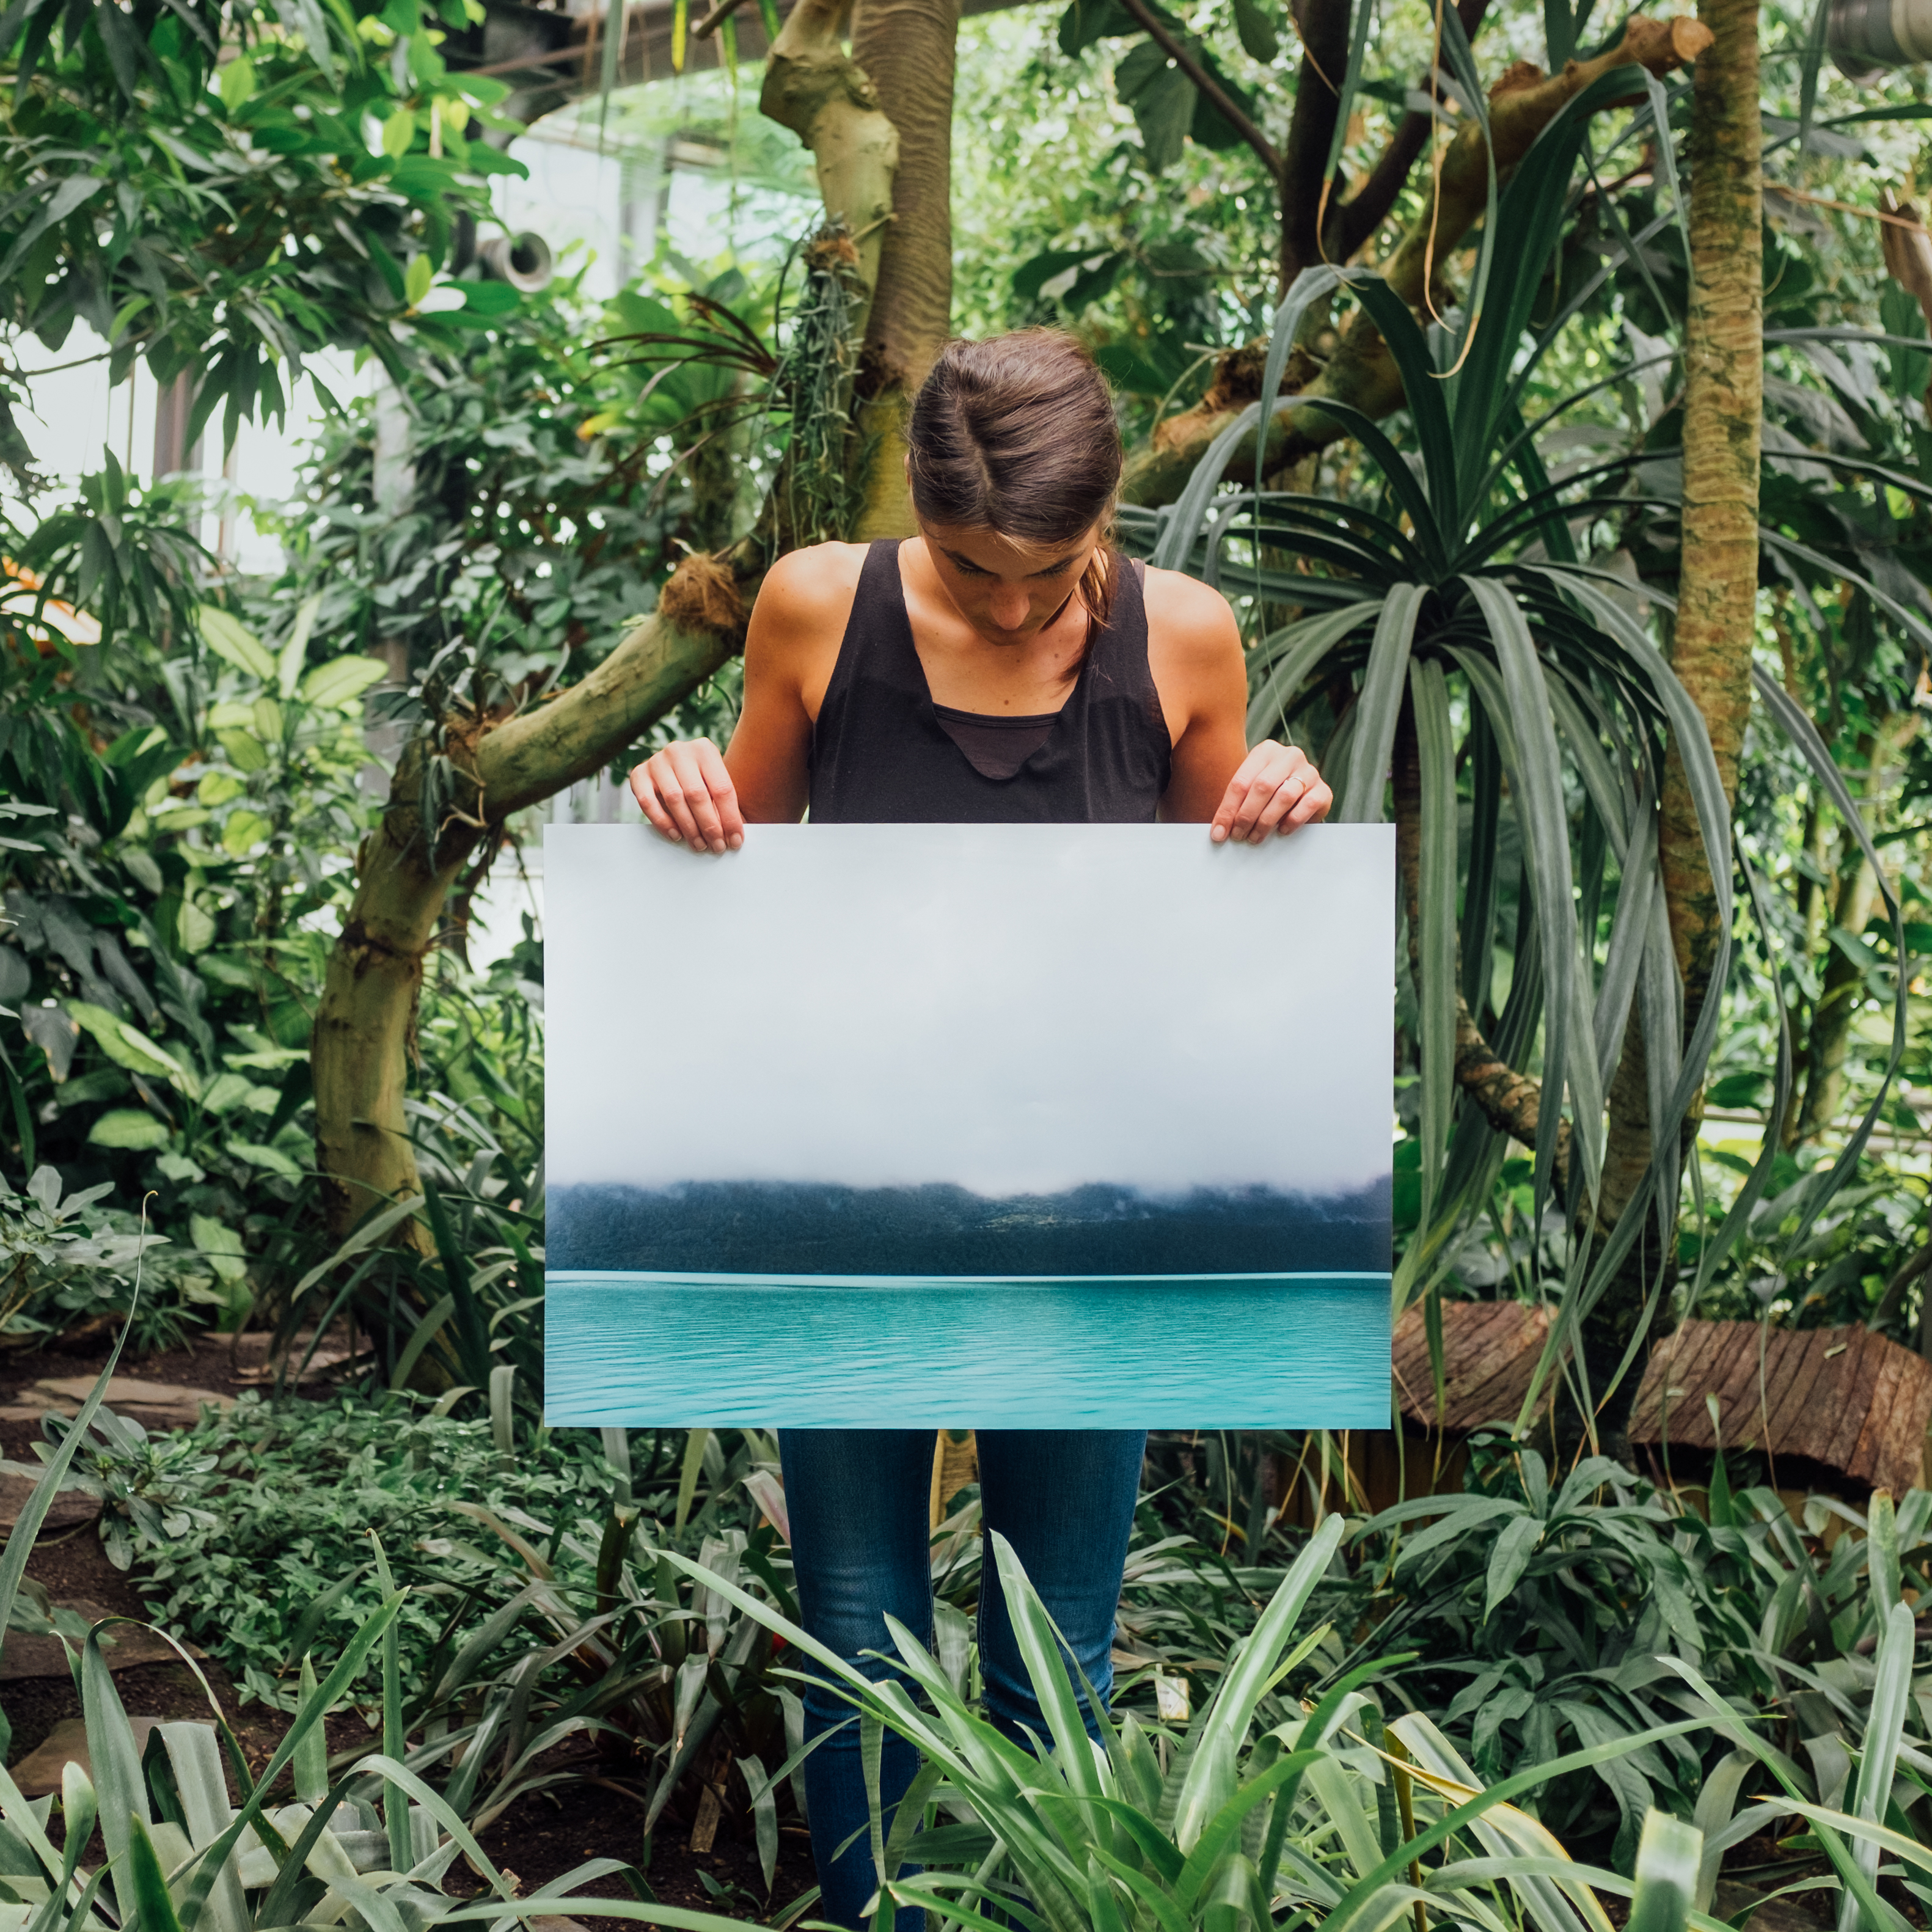
tree, forest, grass, flower, jungle, botany, garden, flora, rainforest, plantation, botanical garden, habitat, tropics, natural environment, arecales